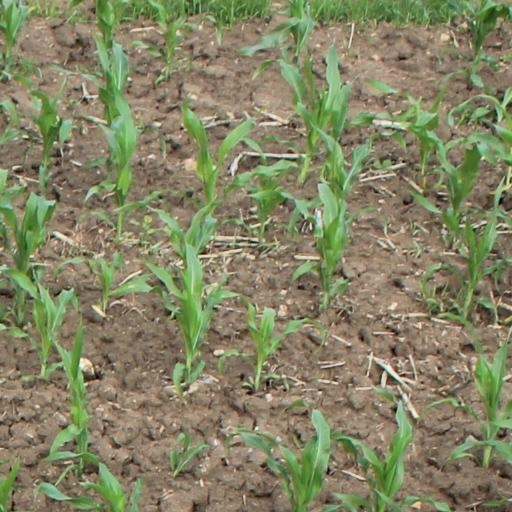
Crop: maize; corn